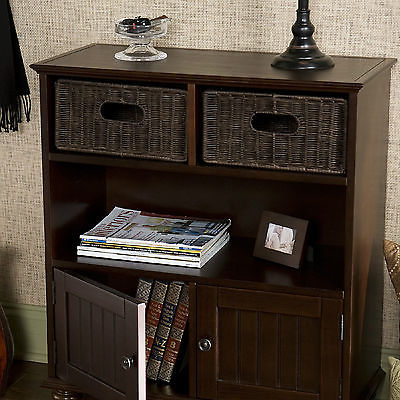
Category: table